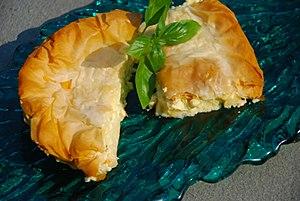
La cuisine grecque est une cuisine de type régime méditerranéen. Elle présente des caractéristiques communes aux cuisines italienne, balkanique, turque, levantine et chypriote. La diète méditerranéenne, dont elle fait partie, est reconnue par l'Unesco depuis 2010 comme patrimoine culturel immatériel de l'humanité.
La tirópita ou tyropita dans la cuisine grecque est un friand au fromage.